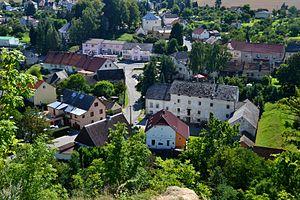
Dolní Bělá est une commune du district de Plzeň-Nord, dans la région de Plzeň, en République tchèque. Sa population s'élevait à 437 habitants en 2019.